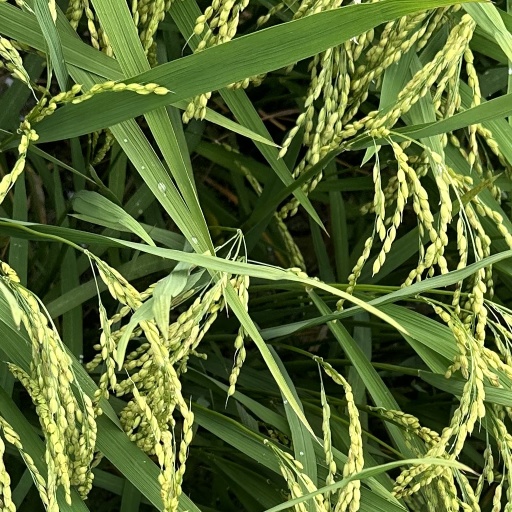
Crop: rice